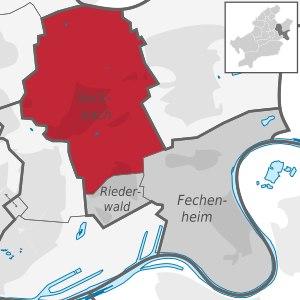
Francfort-Seckbach est un quartier de Francfort-sur-le-Main.